Sewanee–Vanderbilt football rivalry

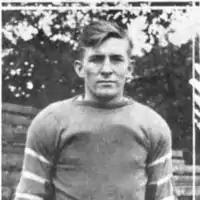
Lee Tolley

Sewanee beat Vanderbilt 16–5, giving Vanderbilt its first loss to a Southern team in six years. and netting the SIAA championship for Sewanee. "Moise, for Sewanee, played the game of his life."